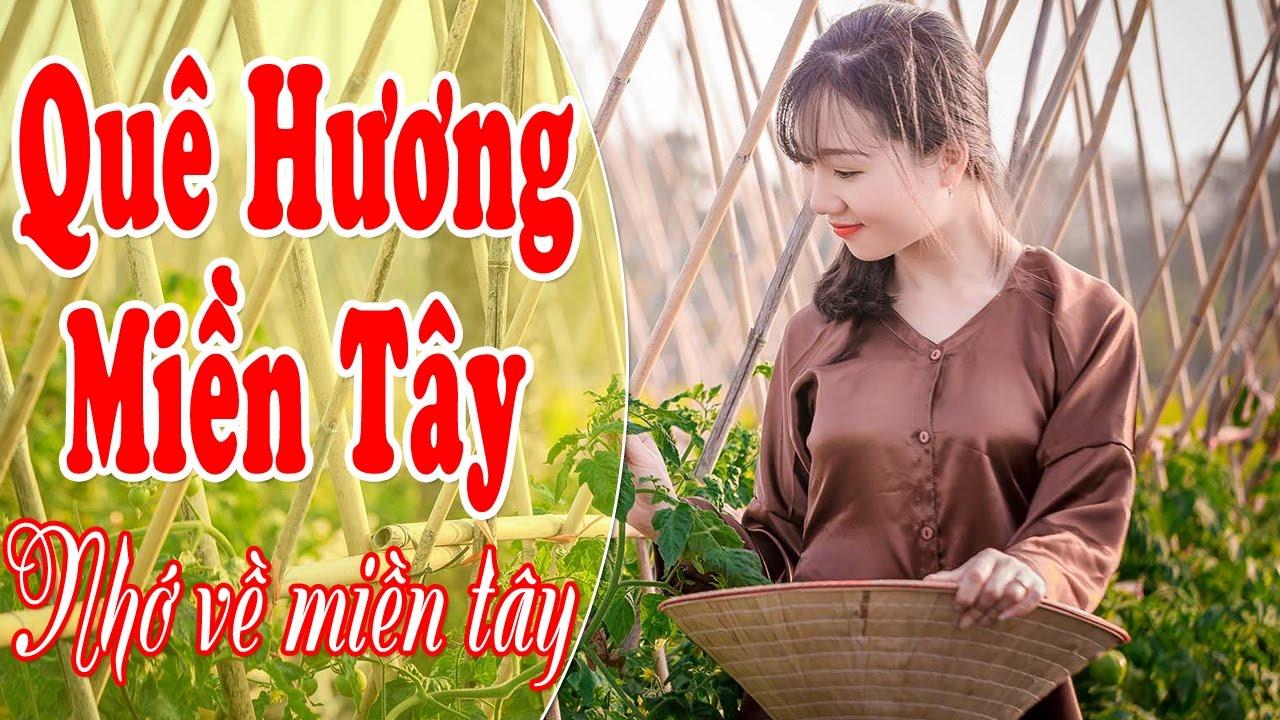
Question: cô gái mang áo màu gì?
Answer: cô gái mang áo màu nâu